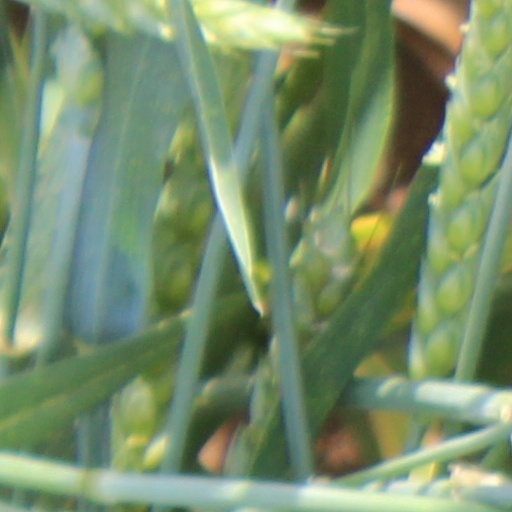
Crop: wheat